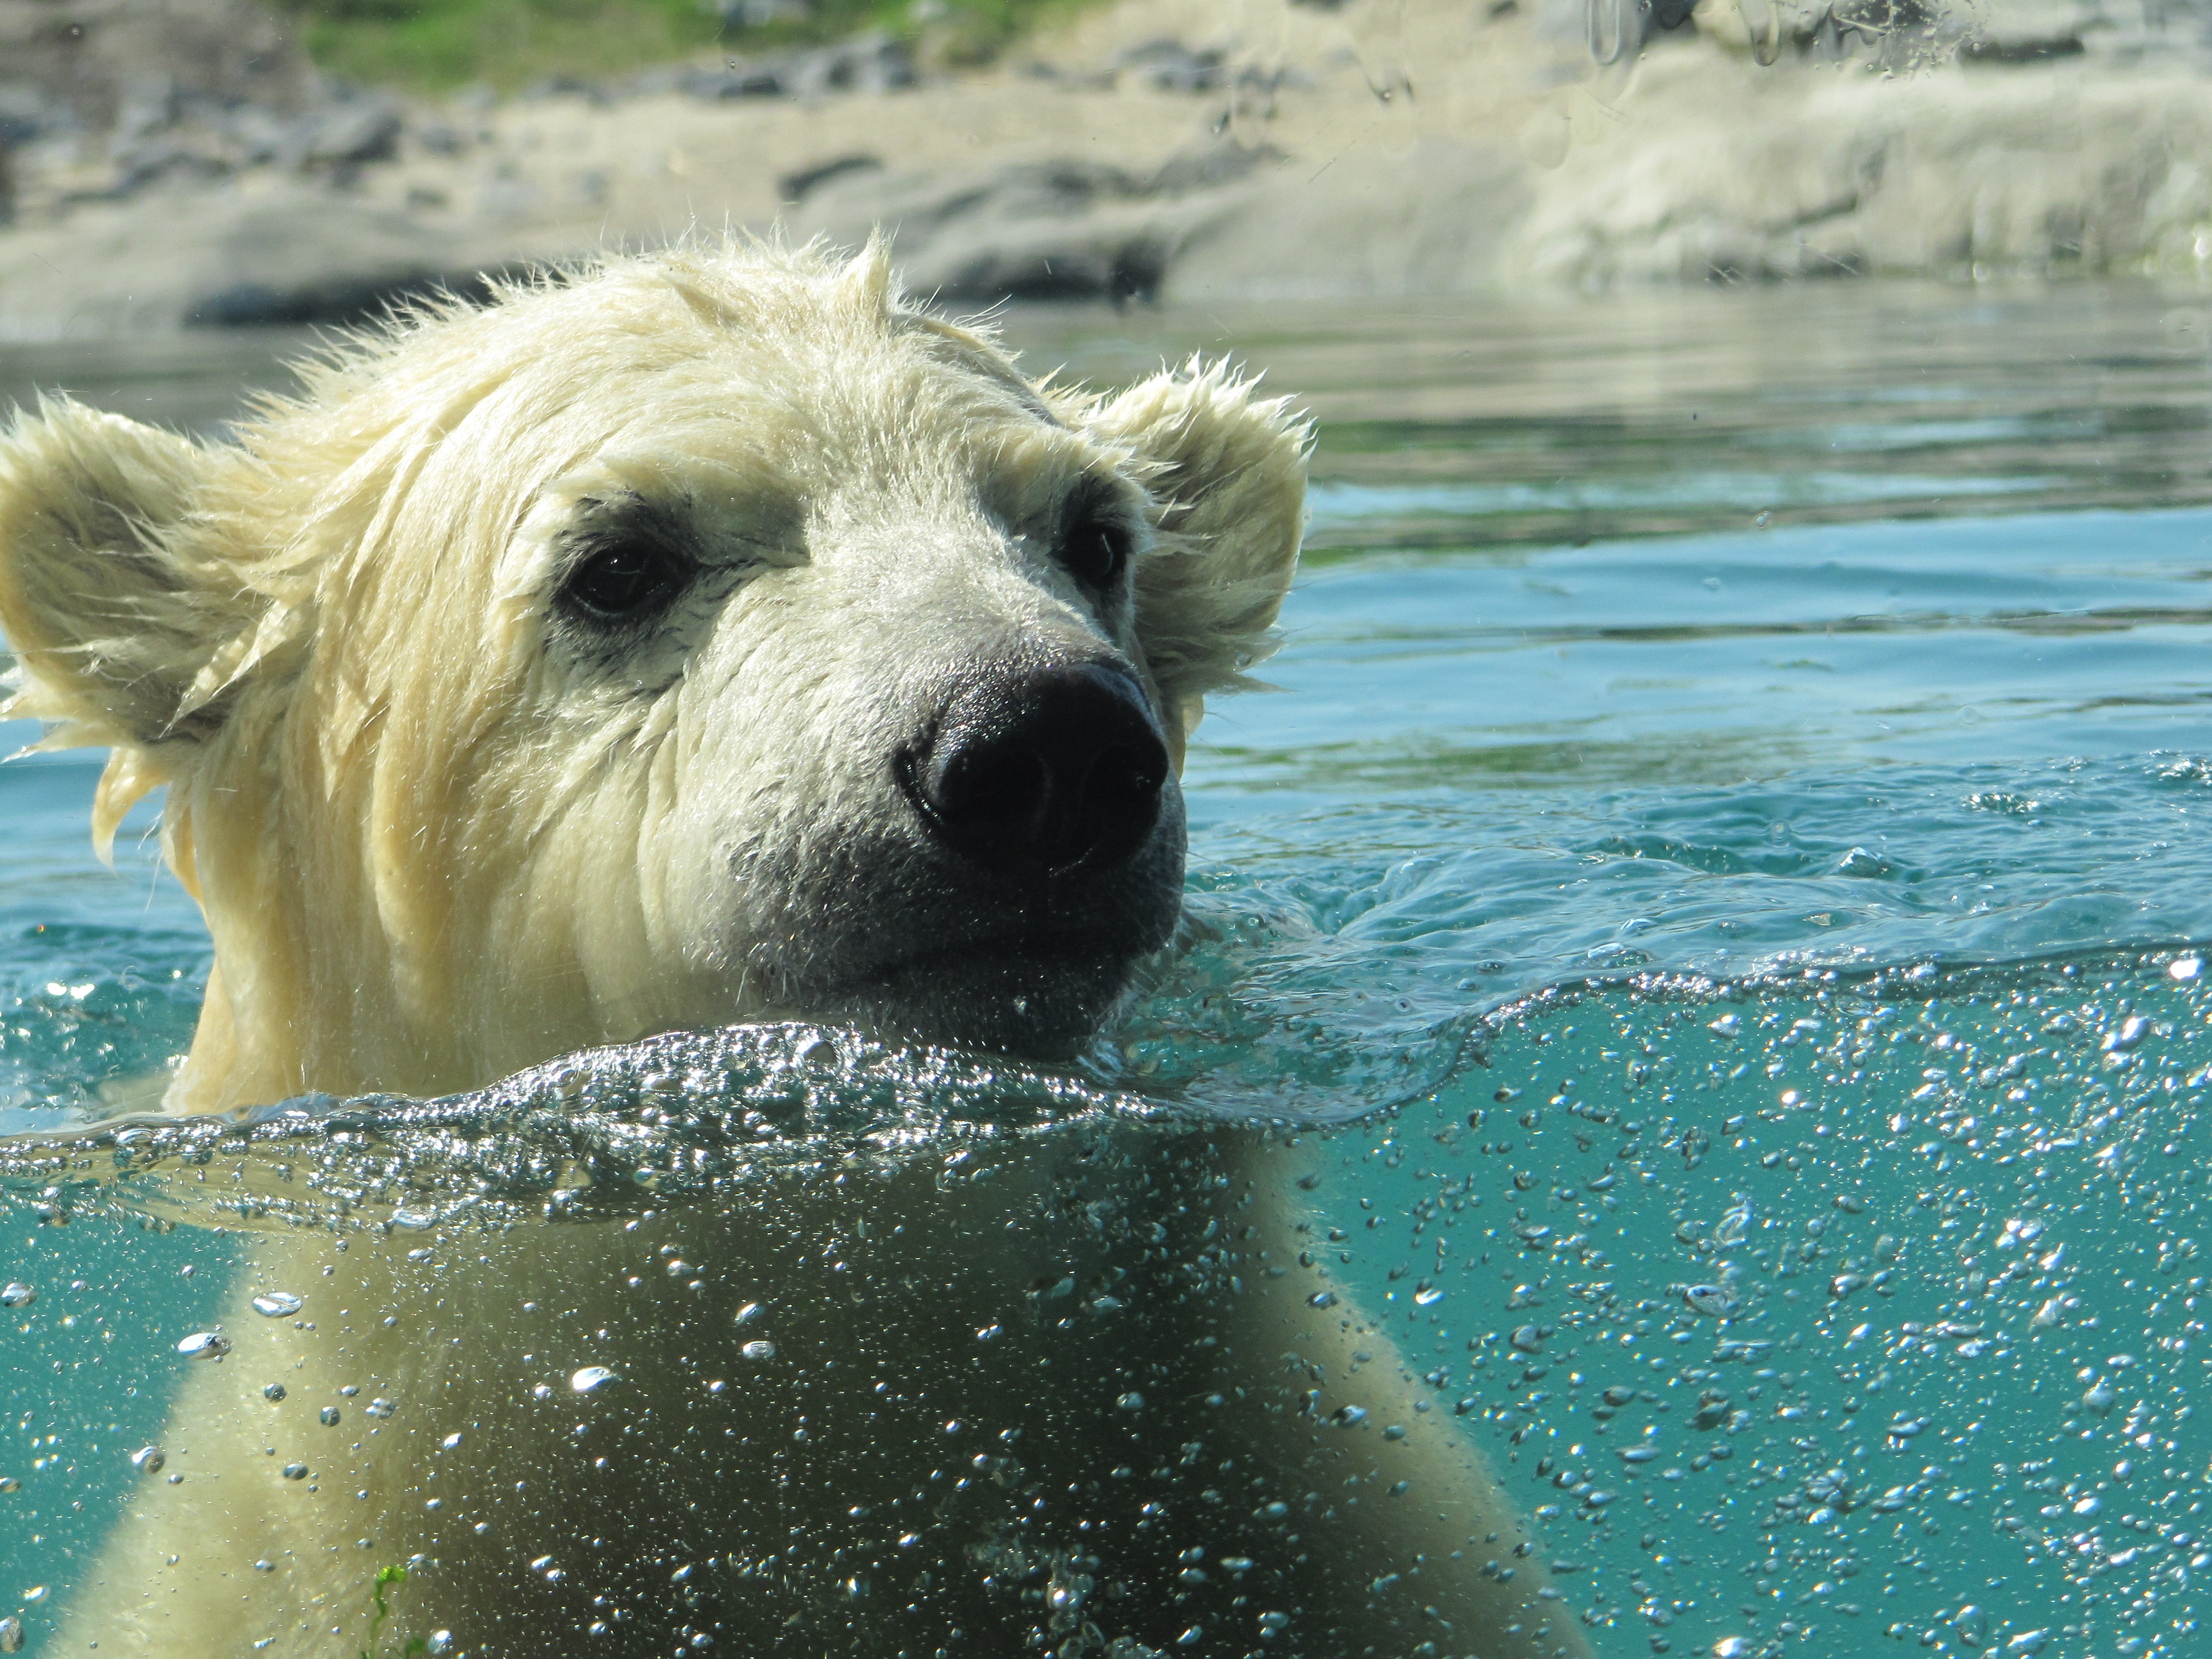
water, wet, bear, zoo, young, mammal, polar bear, rotterdam, head, vertebrate, blijdorp, vicks, swims